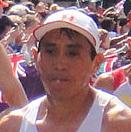
Age: 32